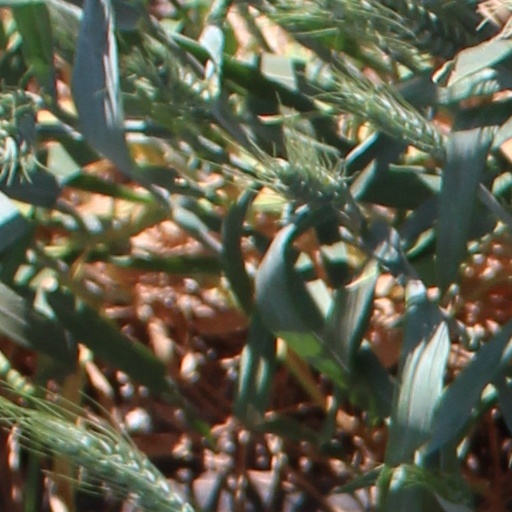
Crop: wheat